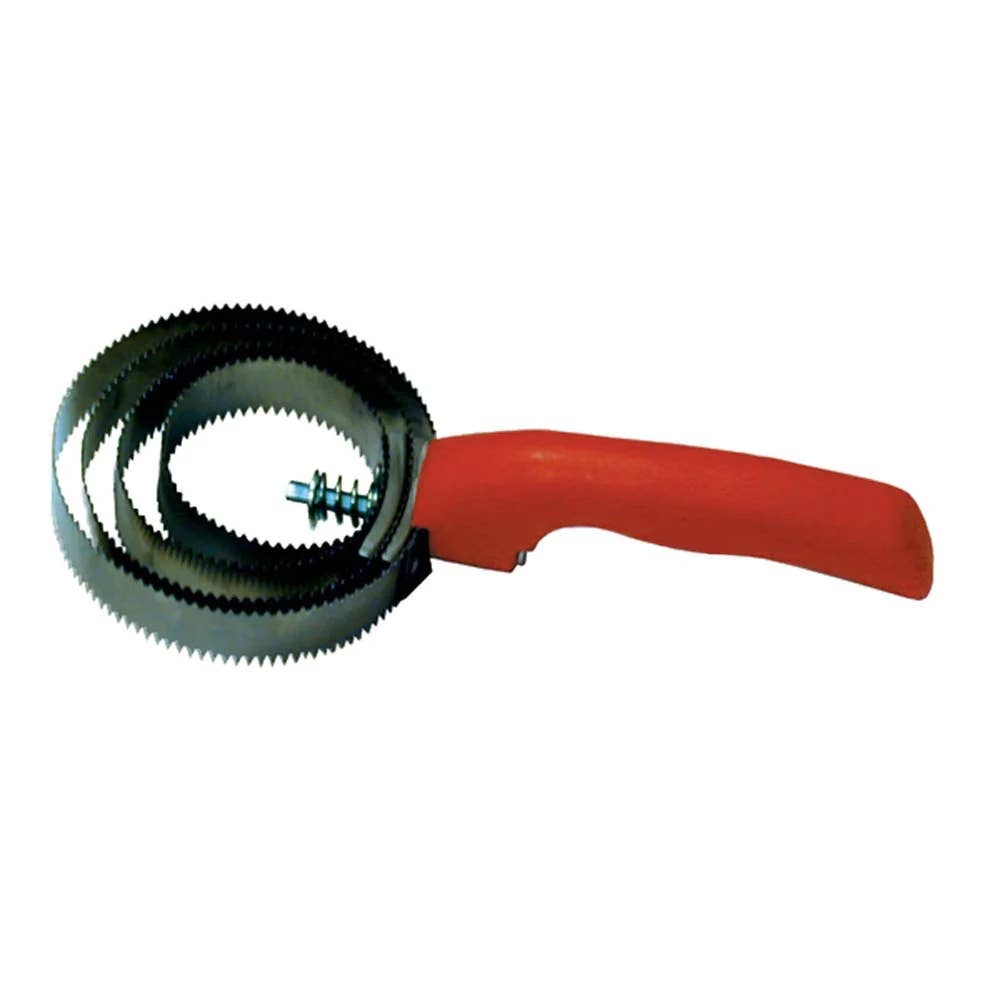
Spiral Curry
Spiral Curry. Remove excess hair, dirt and caked on mud before brushing.
Brand: Kelley and Company
Category: Sporting Goods > Outdoor Recreation > Equestrian > Horse Care > Horse Grooming > Horse Grooming Combs, Brushes & Mitts > Horse Grooming Deshedders